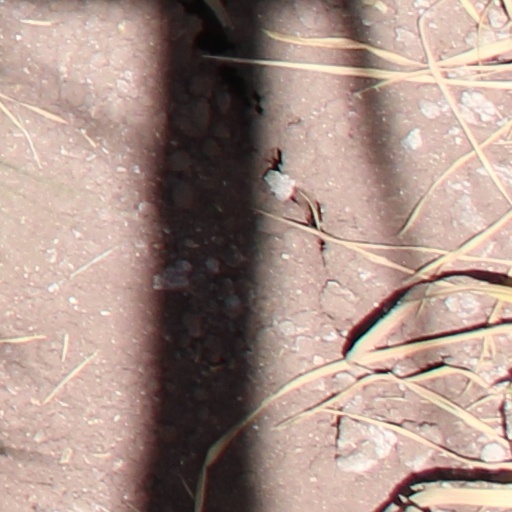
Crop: wheat